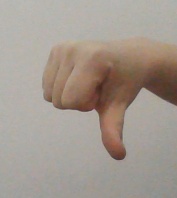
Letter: waw